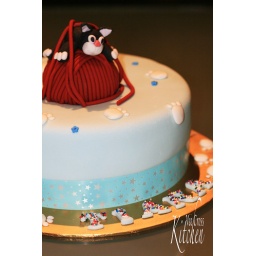
Inspired by Playful kitten Debbie brown trims Nia :)